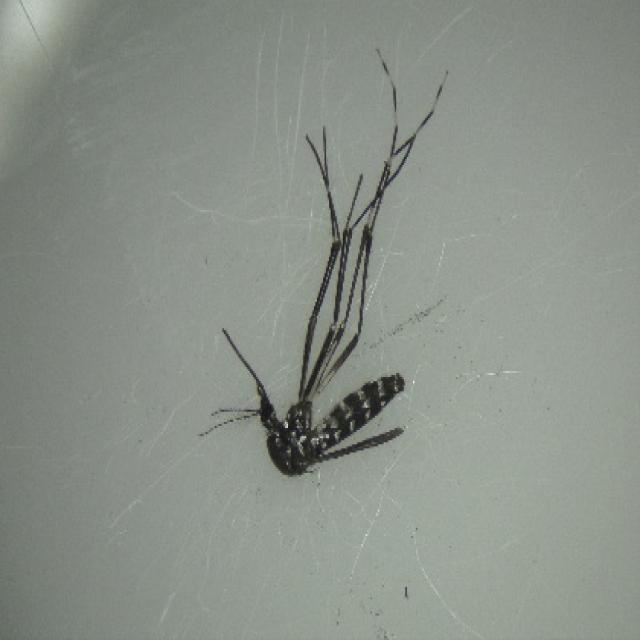
Species: aedes_albopictus